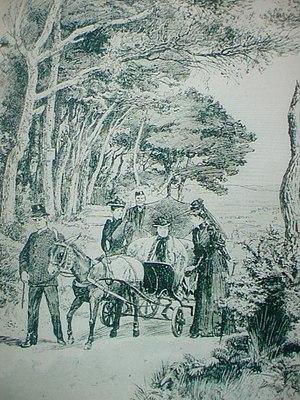
La Reine Victoria arrivant au Plantier chez ses amis les Bouëxic de Guichen, Hyères, 1892.
Le Plantier de Costebelle est une maison d’architecture néo-palladienne construite à partir de 1857 par la baronne Hortense Pauline Husson de Prailly. Située dans la commune de Hyères-les-Palmiers, dans le département du Var, sur le versant est du mont des Oiseaux et des collines de Costebelle, la propriété surplombe la rade d'Hyères, la presqu'île de Giens et les îles de Porquerolles et de Port-Cros. Lieu de villégiature dans la deuxième moitié du XIXᵉ siècle pour d’éminents ecclésiastiques, la « Villa des Palmiers » accueille également l’écrivain légitimiste Armand de Pontmartin. Mais la plus illustre visite à ce jour reste le passage à la Villa des Palmiers, de la reine Victoria accompagnée de la princesse Henri de Battenberg, en 1892.